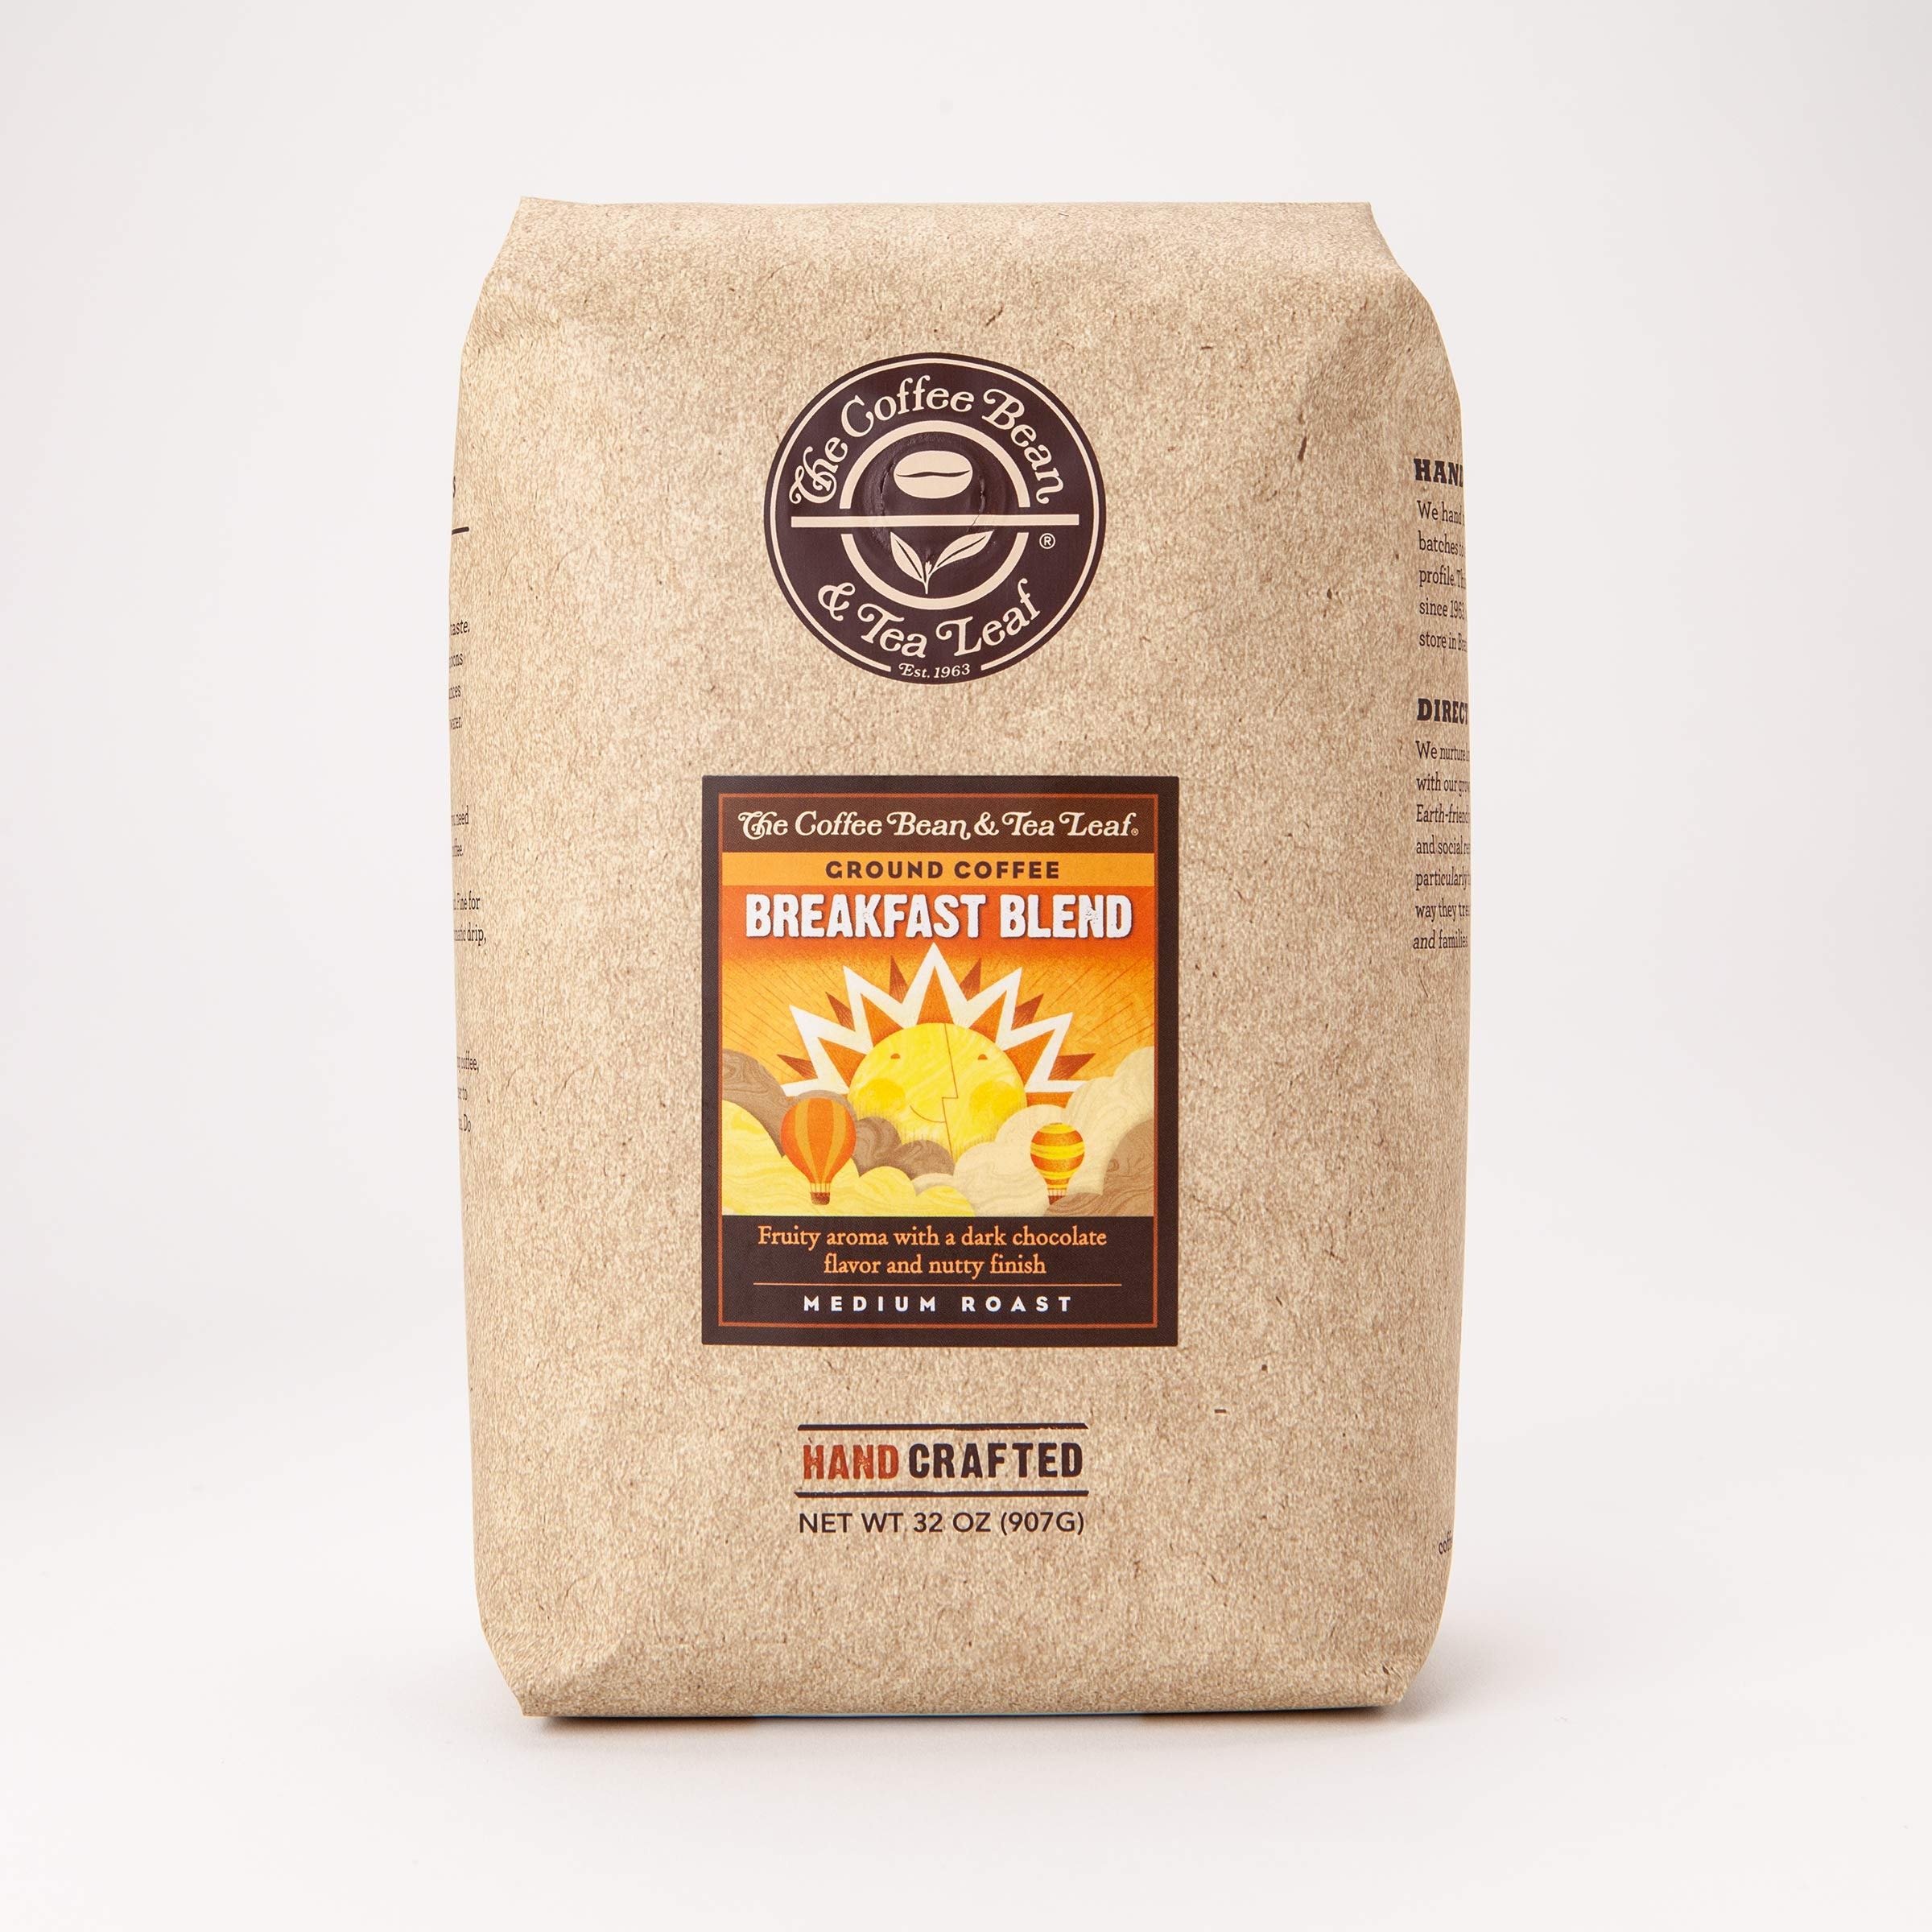
Item Name: The Coffee Bean & Tea Leaf, Breakfast Blend, Medium Roast Coffee Beans, 2 Lb Bag
Bullet Point 1: Breakfast Blend: Medium roast ground coffee beans for our Breakfast Blend have a fruity aroma with a dark chocolate flavor and nutty finish
Bullet Point 2: Ground Coffee: Our single origin ground coffee is perfect for your French press, coffee maker, espressos and making cold brew at home; Each bag consists of hand-picked coffee beans from all around the world
Bullet Point 3: Fresh Coffee Grounds: We roast in small batches where we find the roast that best suits the beans from each origin and captures what makes each country’s coffee unique; Select from a variety of options by region, roast type, organic or package size
Bullet Point 4: Good Coffee Quickly: Enjoy our quality coffees at home, school, office or during your travels; Choose from whole bean, ground, organic, or flavored coffees in a variety of roasts, also check out our single serve coffee capsules too
Bullet Point 5: Born and Brewed in Southern California: Since 1963, The Coffee Bean and Tea Leaf is known for expertly roasted coffees and hand blended teas from the best resources in the world
Value: 1.0
Unit: Count

Price: 32.95